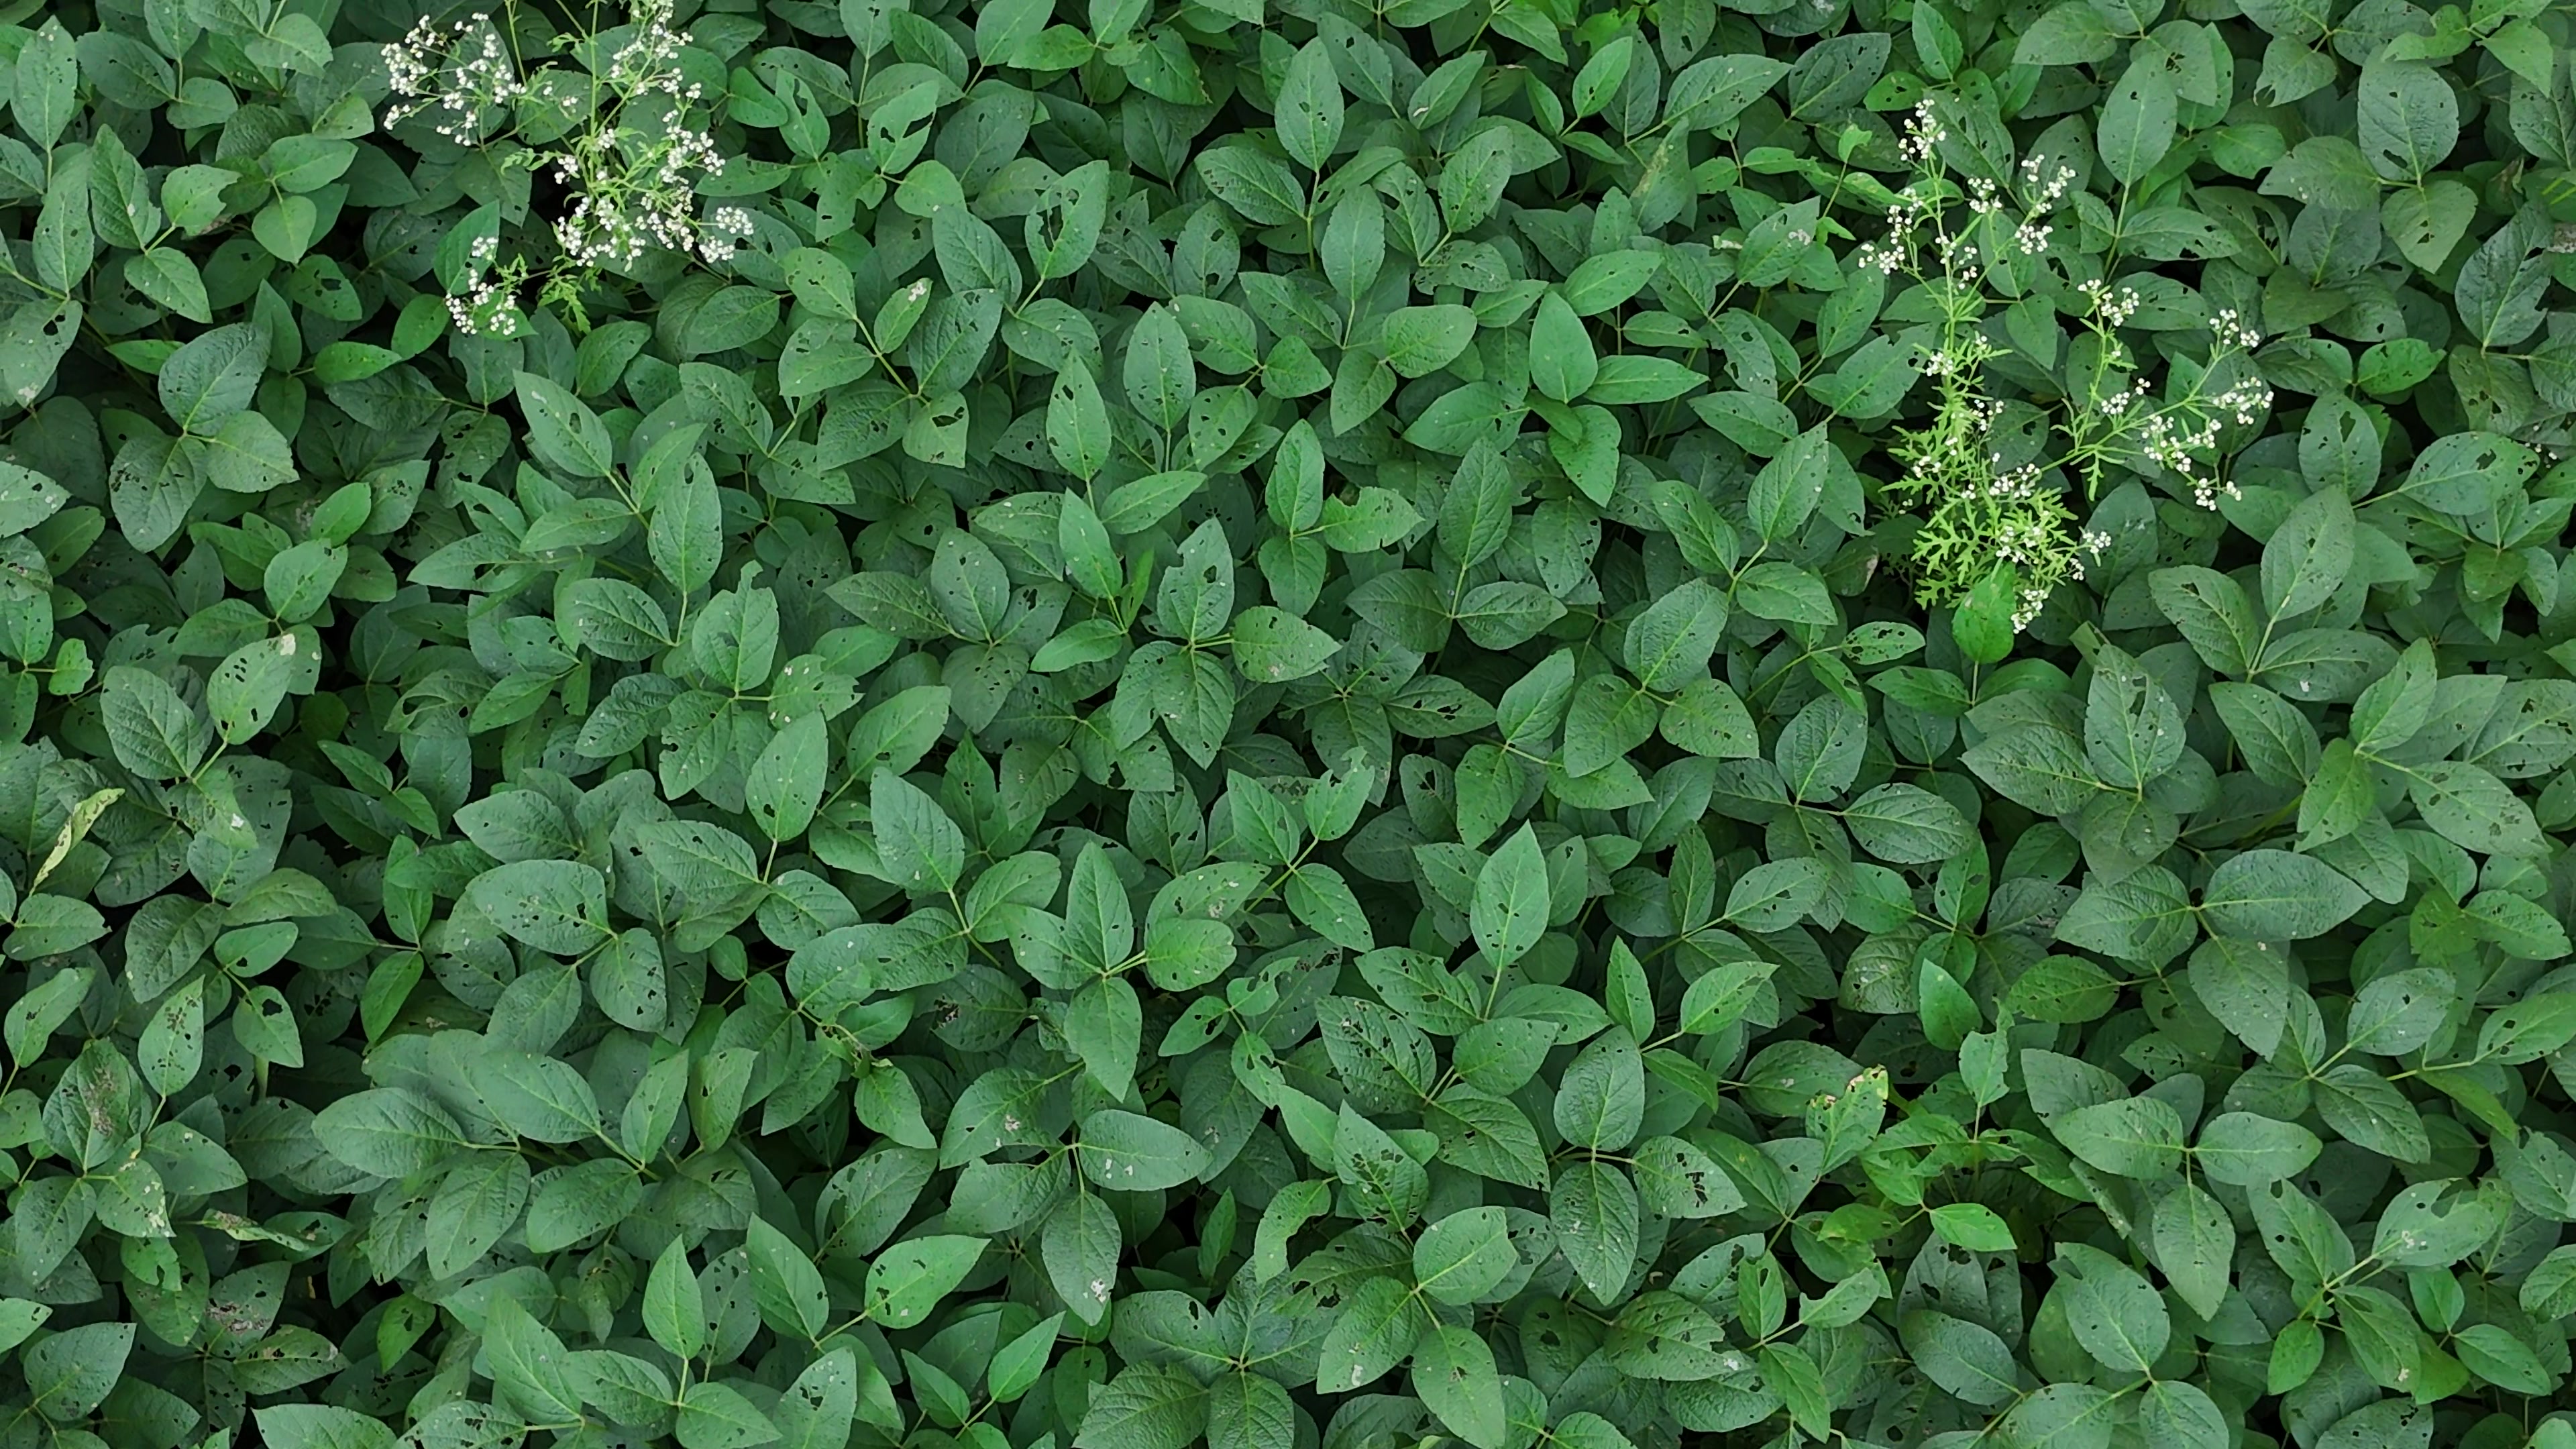
Label: Semilooper_Pest